United States Custom House (San Juan, Puerto Rico)

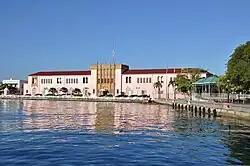
U.S. Custom House as seen from the marina in 2009.

The United States Custom House (Spanish: "Edificio de la Aduana de Estados Unidos"), also known as the San Juan Custom House ("Edificio de la Aduana de San Juan"), is a historic custom house located at the marina of Old San Juan in the city of San Juan, Puerto Rico. The custom house is located at the site of the former main port of the city of San Juan, north of the former Spanish Arsenal of San Juan, and next to the "Las Dársenas" and Immigrants' Square ("Plaza del Inmigrante") and the Jose V. Toledo Federal Building and United States Courthouse. The large two-storey custom house is considered by the NRHP to be a superb example of Spanish Colonial Revival architecture in Puerto Rico and the Caribbean. It is most notable for its size, its elaborate terracotta-ornamented central tower and its pink-colored exterior.